List of Taiwanese automakers

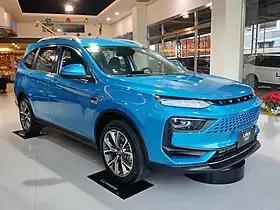
Luxgen URX

Hotai Motor, through its affiliate Kuozui Motors, manufactures Toyota vehicles in Taiwan.